Lincolnshire lines of the Great Northern Railway

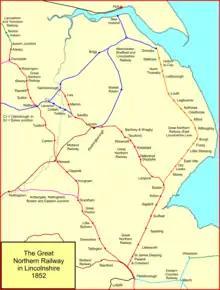
The GNR in 1852

So far as the GNR's own network was concerned, the directors had decided to concentrate on construction of the Loop Line, as that was technically simpler than other areas. A large section of the GNR Loop Line was soon ready, and 58 miles from Walton Junction (near Peterborough) to Lincoln via Boston opened on 17 October 1848. GNR trains reached Peterborough over the Midland Railway's line, and passengers and goods could reach London from Peterborough over the Eastern Counties Railway or the London and North Western Railway. The GNR Lincolnshire Loop was alongside the Midland Railway at the present-day Werrington Junction. It is likely the temporary connection was made there. There was no community named Werrington at the time, and Walton was the nearest identifiable settlement. The GNR provided a temporary engine shed at "Walton" so evidently the Midland Railway hauled the GNR trains to and from Peterborough,